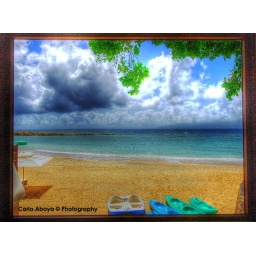
The view from the bedroom picture window in HDR (High Definition Range)